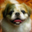
Label: dog